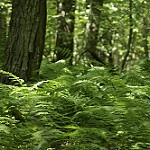
Label: forest